Paleopathology

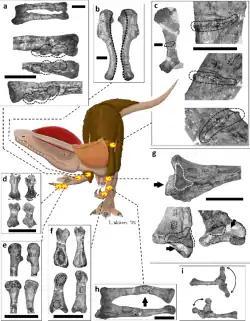
Paleopathologies in bones of a "Dilophosaurus" specimen, plotted onto a life restoration

The first exhaustive reference of human paleopathology evidence in skeletal tissue was published in 1976 by Ortner & Putschar. In identifying pathologies, physical anthropologists rely heavily on good archaeological documentation regarding location, age of site and other environmental factors. These provide the foundation on which further analysis is built and are required for accurate populations studies. From there, the paleopathology researcher determines a number of key biological indicators on the specimen including age and sex. These provide a foundation for further analysis of bone material and evaluation of lesions or other anomalies identified.